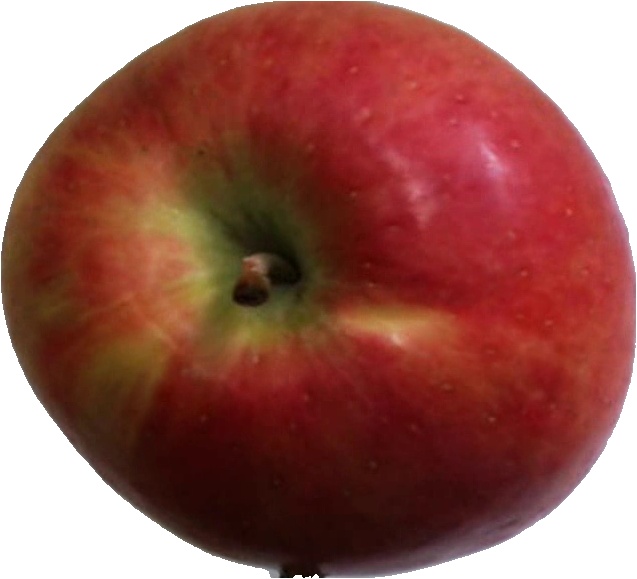
Label: apple_crimson_snow_1